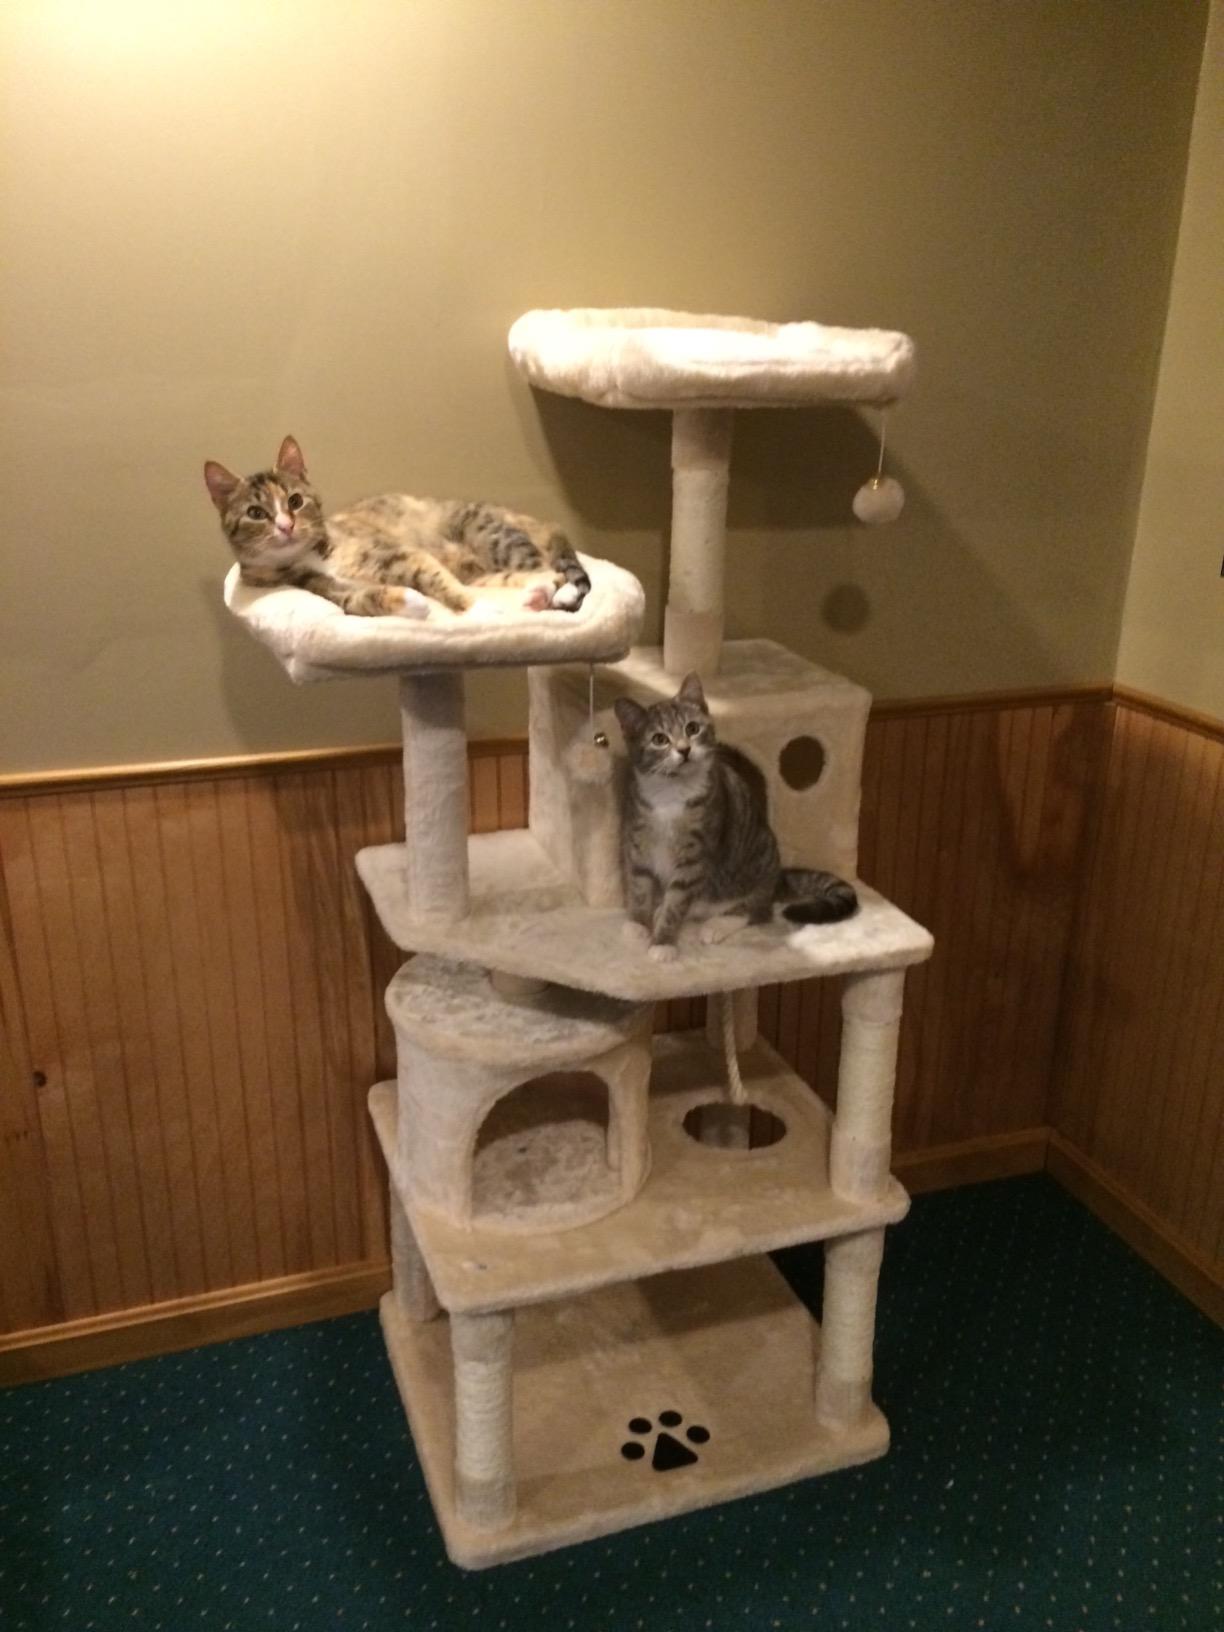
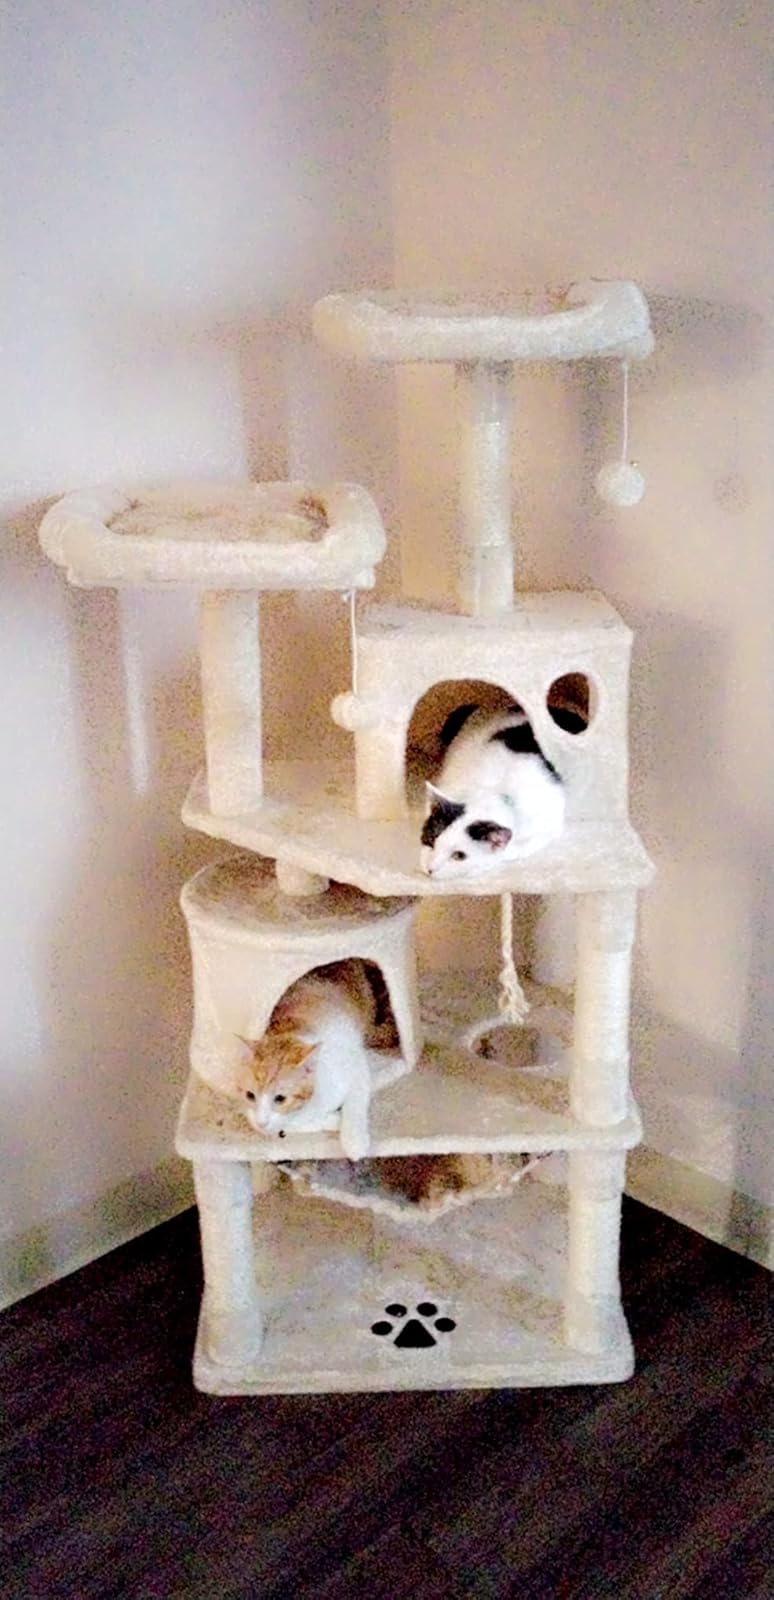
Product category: items_cat tree
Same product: yes